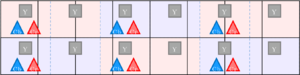
Structure d'échantillonnage 3-1.5-1.5
Le sous-échantillonnage de la chrominance est une méthode de réduction de volume des images numériques. Il consiste à diminuer le nombre d'échantillons à traiter : on parle de décimation. Il peut être suivi d'une étape de compression d'image ou de compression vidéo. Ces étapes sont souvent nécessaires afin d'adapter un signal vidéo à son mode d'enregistrement ou de transmission. La vision humaine présentant une sensibilité moindre à la couleur qu'à la luminosité, on conserve généralement moins d'informations de chrominance que de luminance sans pour autant dégrader la qualité perçue de l'image. Il est cependant possible de sous-échantillonner la luminance.